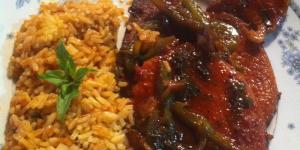
chuletas ahumadas agridulce